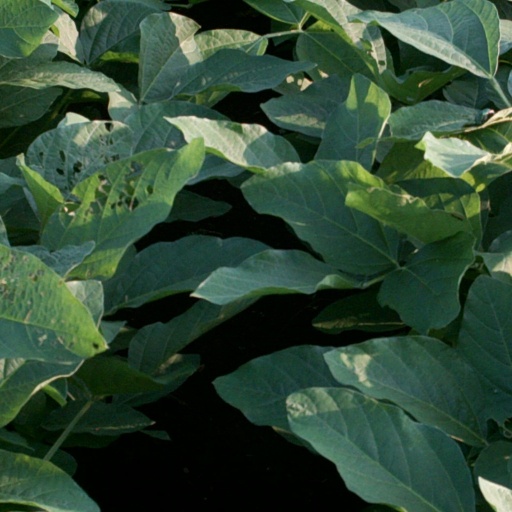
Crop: soybean